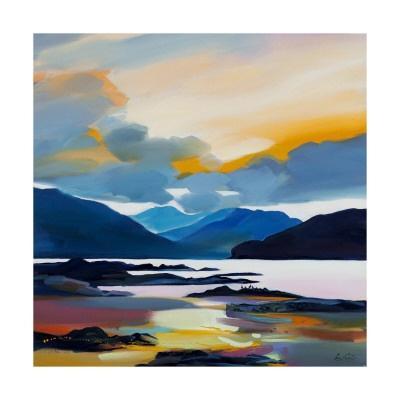
colour in the sound by person